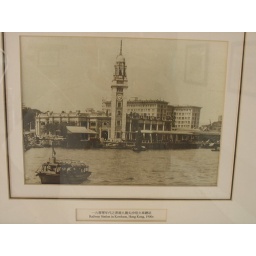
Picture from the boat - the clock tower in 1900.